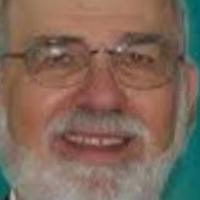
Age group: age 66-80